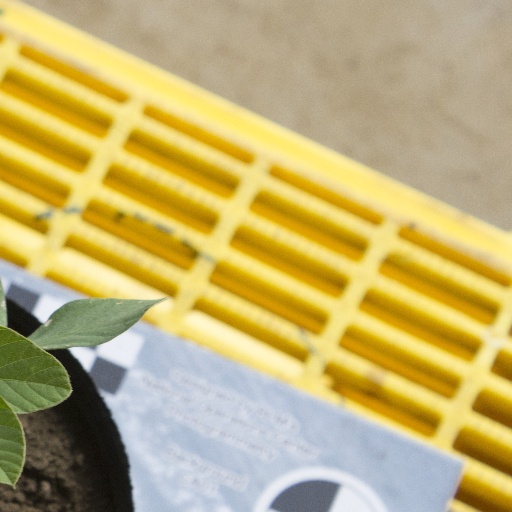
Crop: soybean